Dawn Burrell

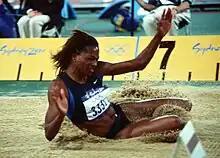
Burrell during the women's long jump at the 2000 Olympic Games

Burrell attended Penn Wood High School and enjoyed her first athletic successes in 1991 when she won four Pennsylvania state titles in the jumps and hurdles and won a bronze medal at the United States Junior Championships. She initially started out in the 100 meter hurdles and reached the event final at the 1992 World Junior Championships in Athletics. Burrell gradually began to focus more on the long jump and it was in this event that she made her first senior international appearance, taking fifth place in the final at the 1995 Pan American Games. She represented the University of Houston at the NCAA Track and Field Championships from 1993 to 1995 and was graduated the following year.